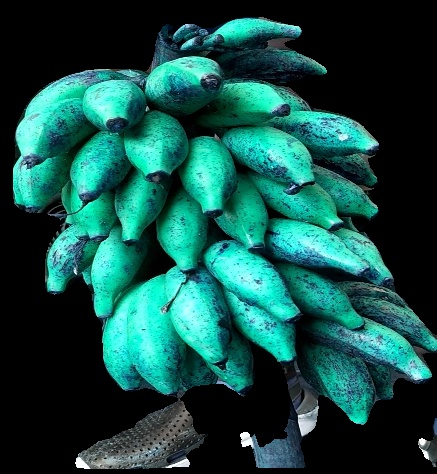
Variety: rasbale
Grade: grade3